Parliament of Finland

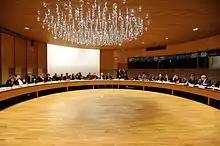
The Grand Committee Room

MPs work in parliamentary groups. The parliamentary groups generally correspond to political parties, although occasionally dissidents can be removed from the party group and form their own. there are nine groups, one of which is a one-man group. A group generally tries to reach a unanimous decision on a common position, but failing to do so may take a vote. This position then defines voting in the parliamentary session proper according to party discipline. Exceptions to this principle are made on matters on which no party line or government policy exists. Parliamentary groups make their decisions independently of their party leadership, and group leaders of major parties accordingly rank alongside government ministers and party leaders as influential political leaders.